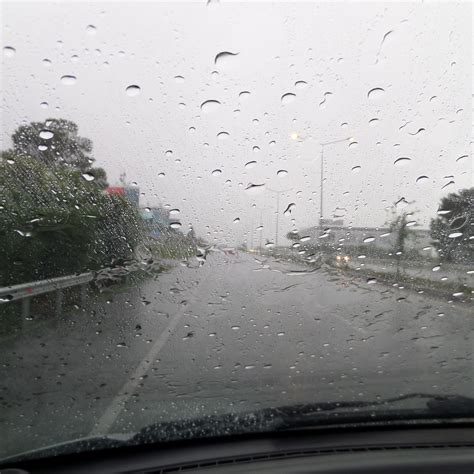
Weather: rain or strom